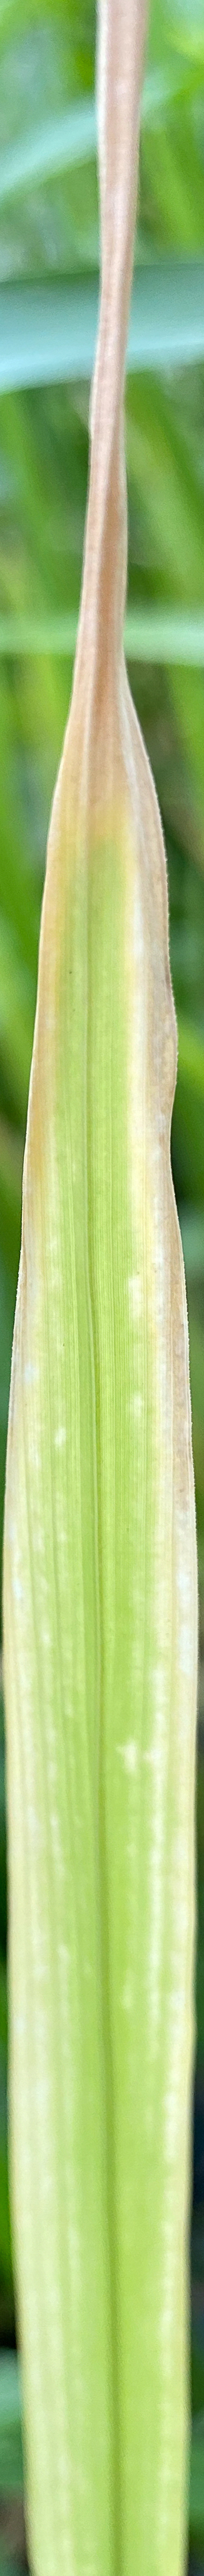
Nhãn: N